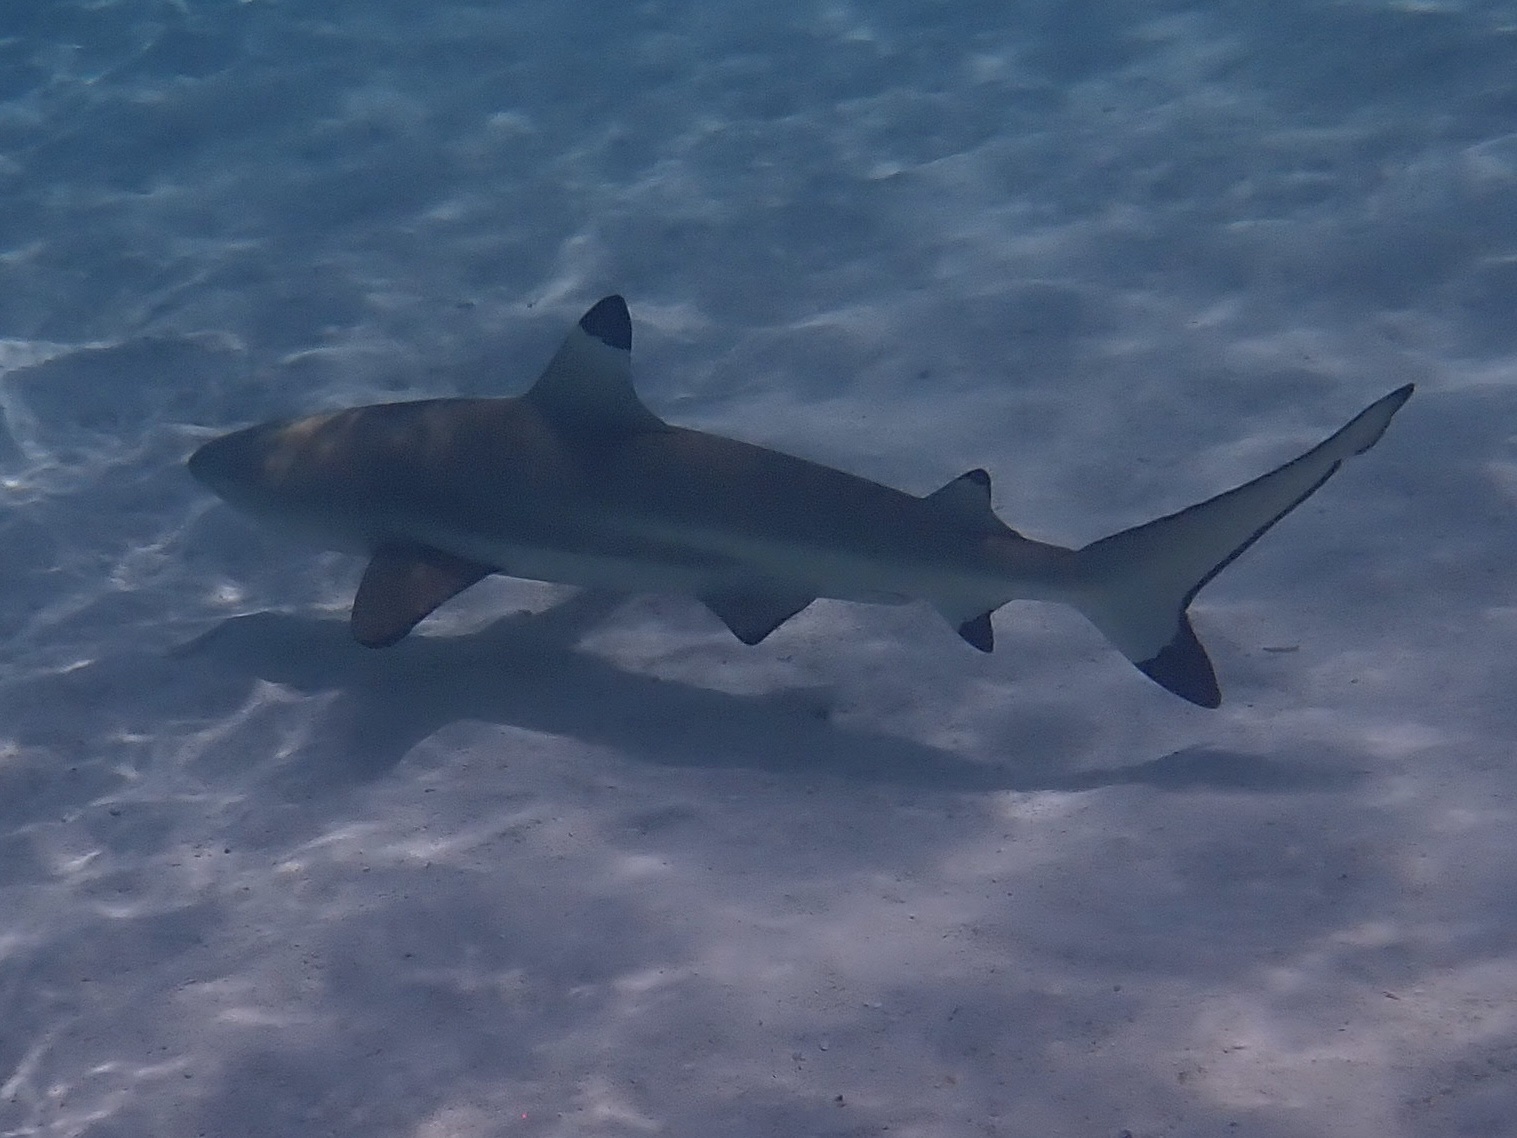
Carcharhinus melanopterus (Blacktip Reef Shark)